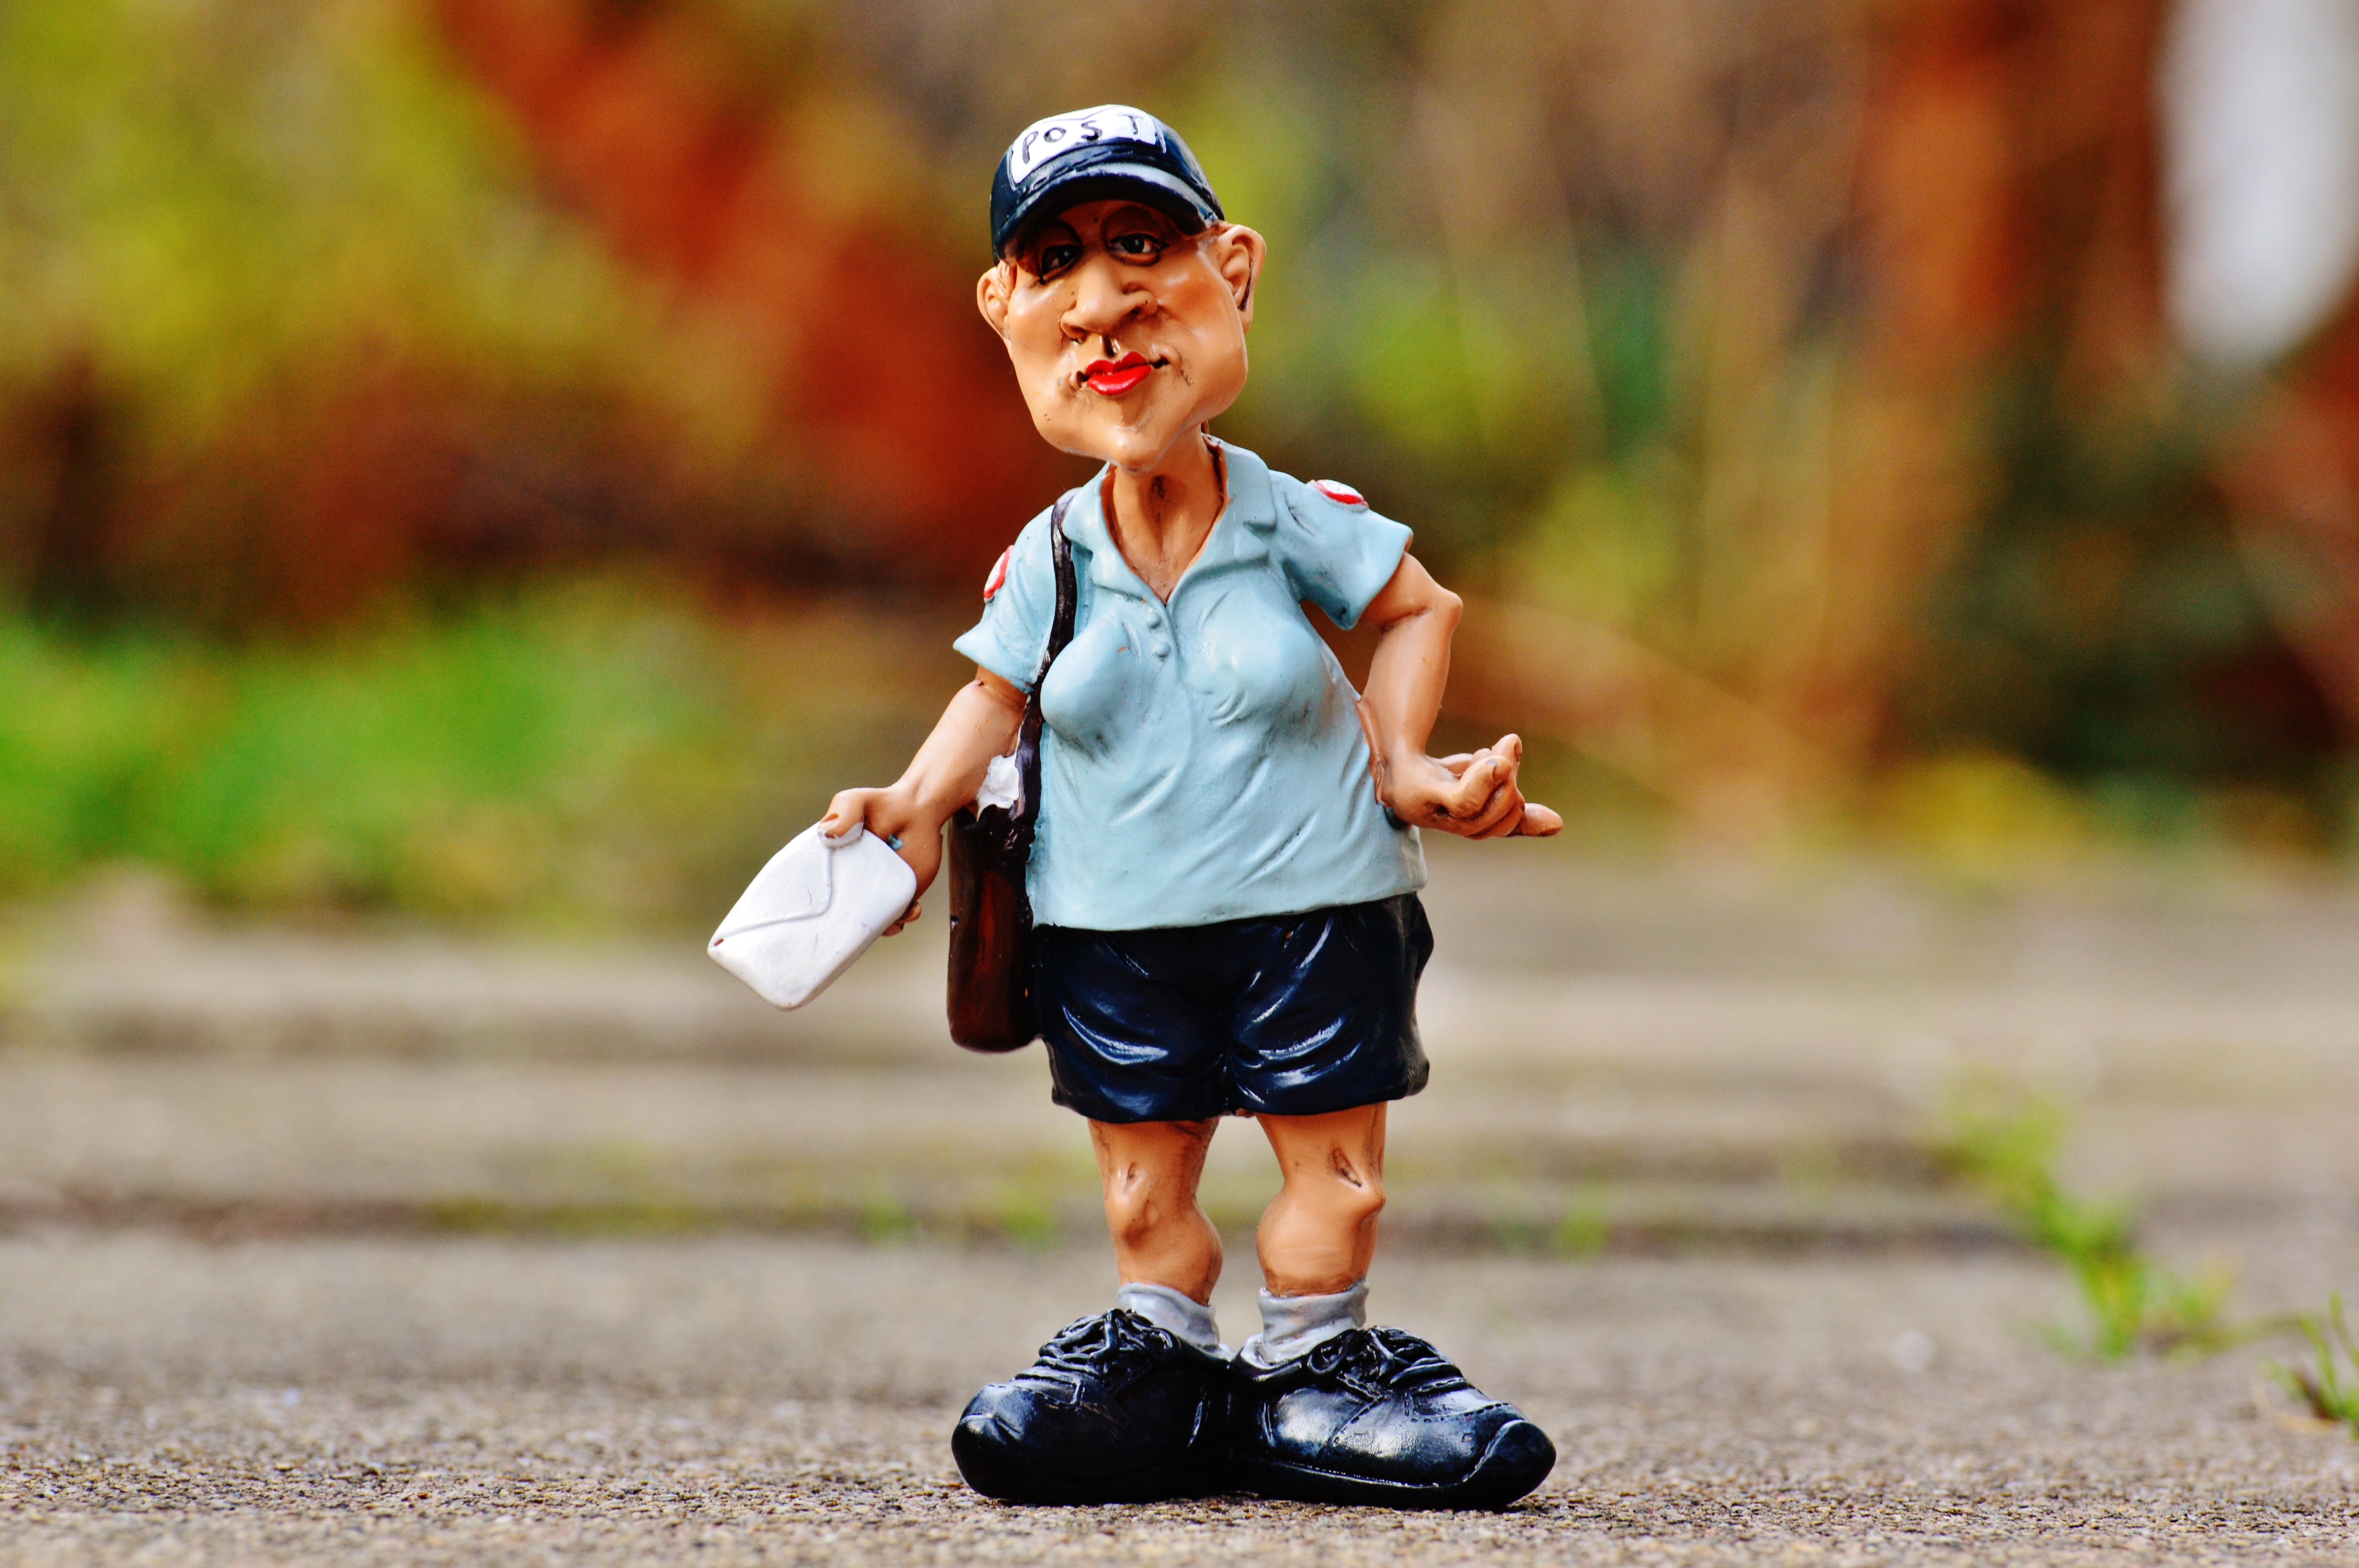
person, play, running, recreation, transport, spring, child, jogging, messenger, sports, toddler, stock, letters, packaging, shipping, packages, delivery, logistics, outdoor recreation, mailwoman, civil servant, places to, delivery person, human action